His Last Haul

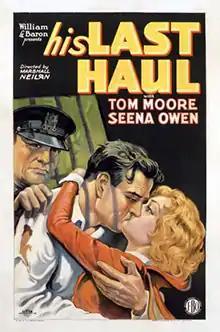
Film poster

His Last Haul is a 1928 American silent crime drama film directed by Marshall Neilan and starring Tom Moore, Seena Owen, and Alan Roscoe. Under a woman's guidance, a criminal attempts to reform.